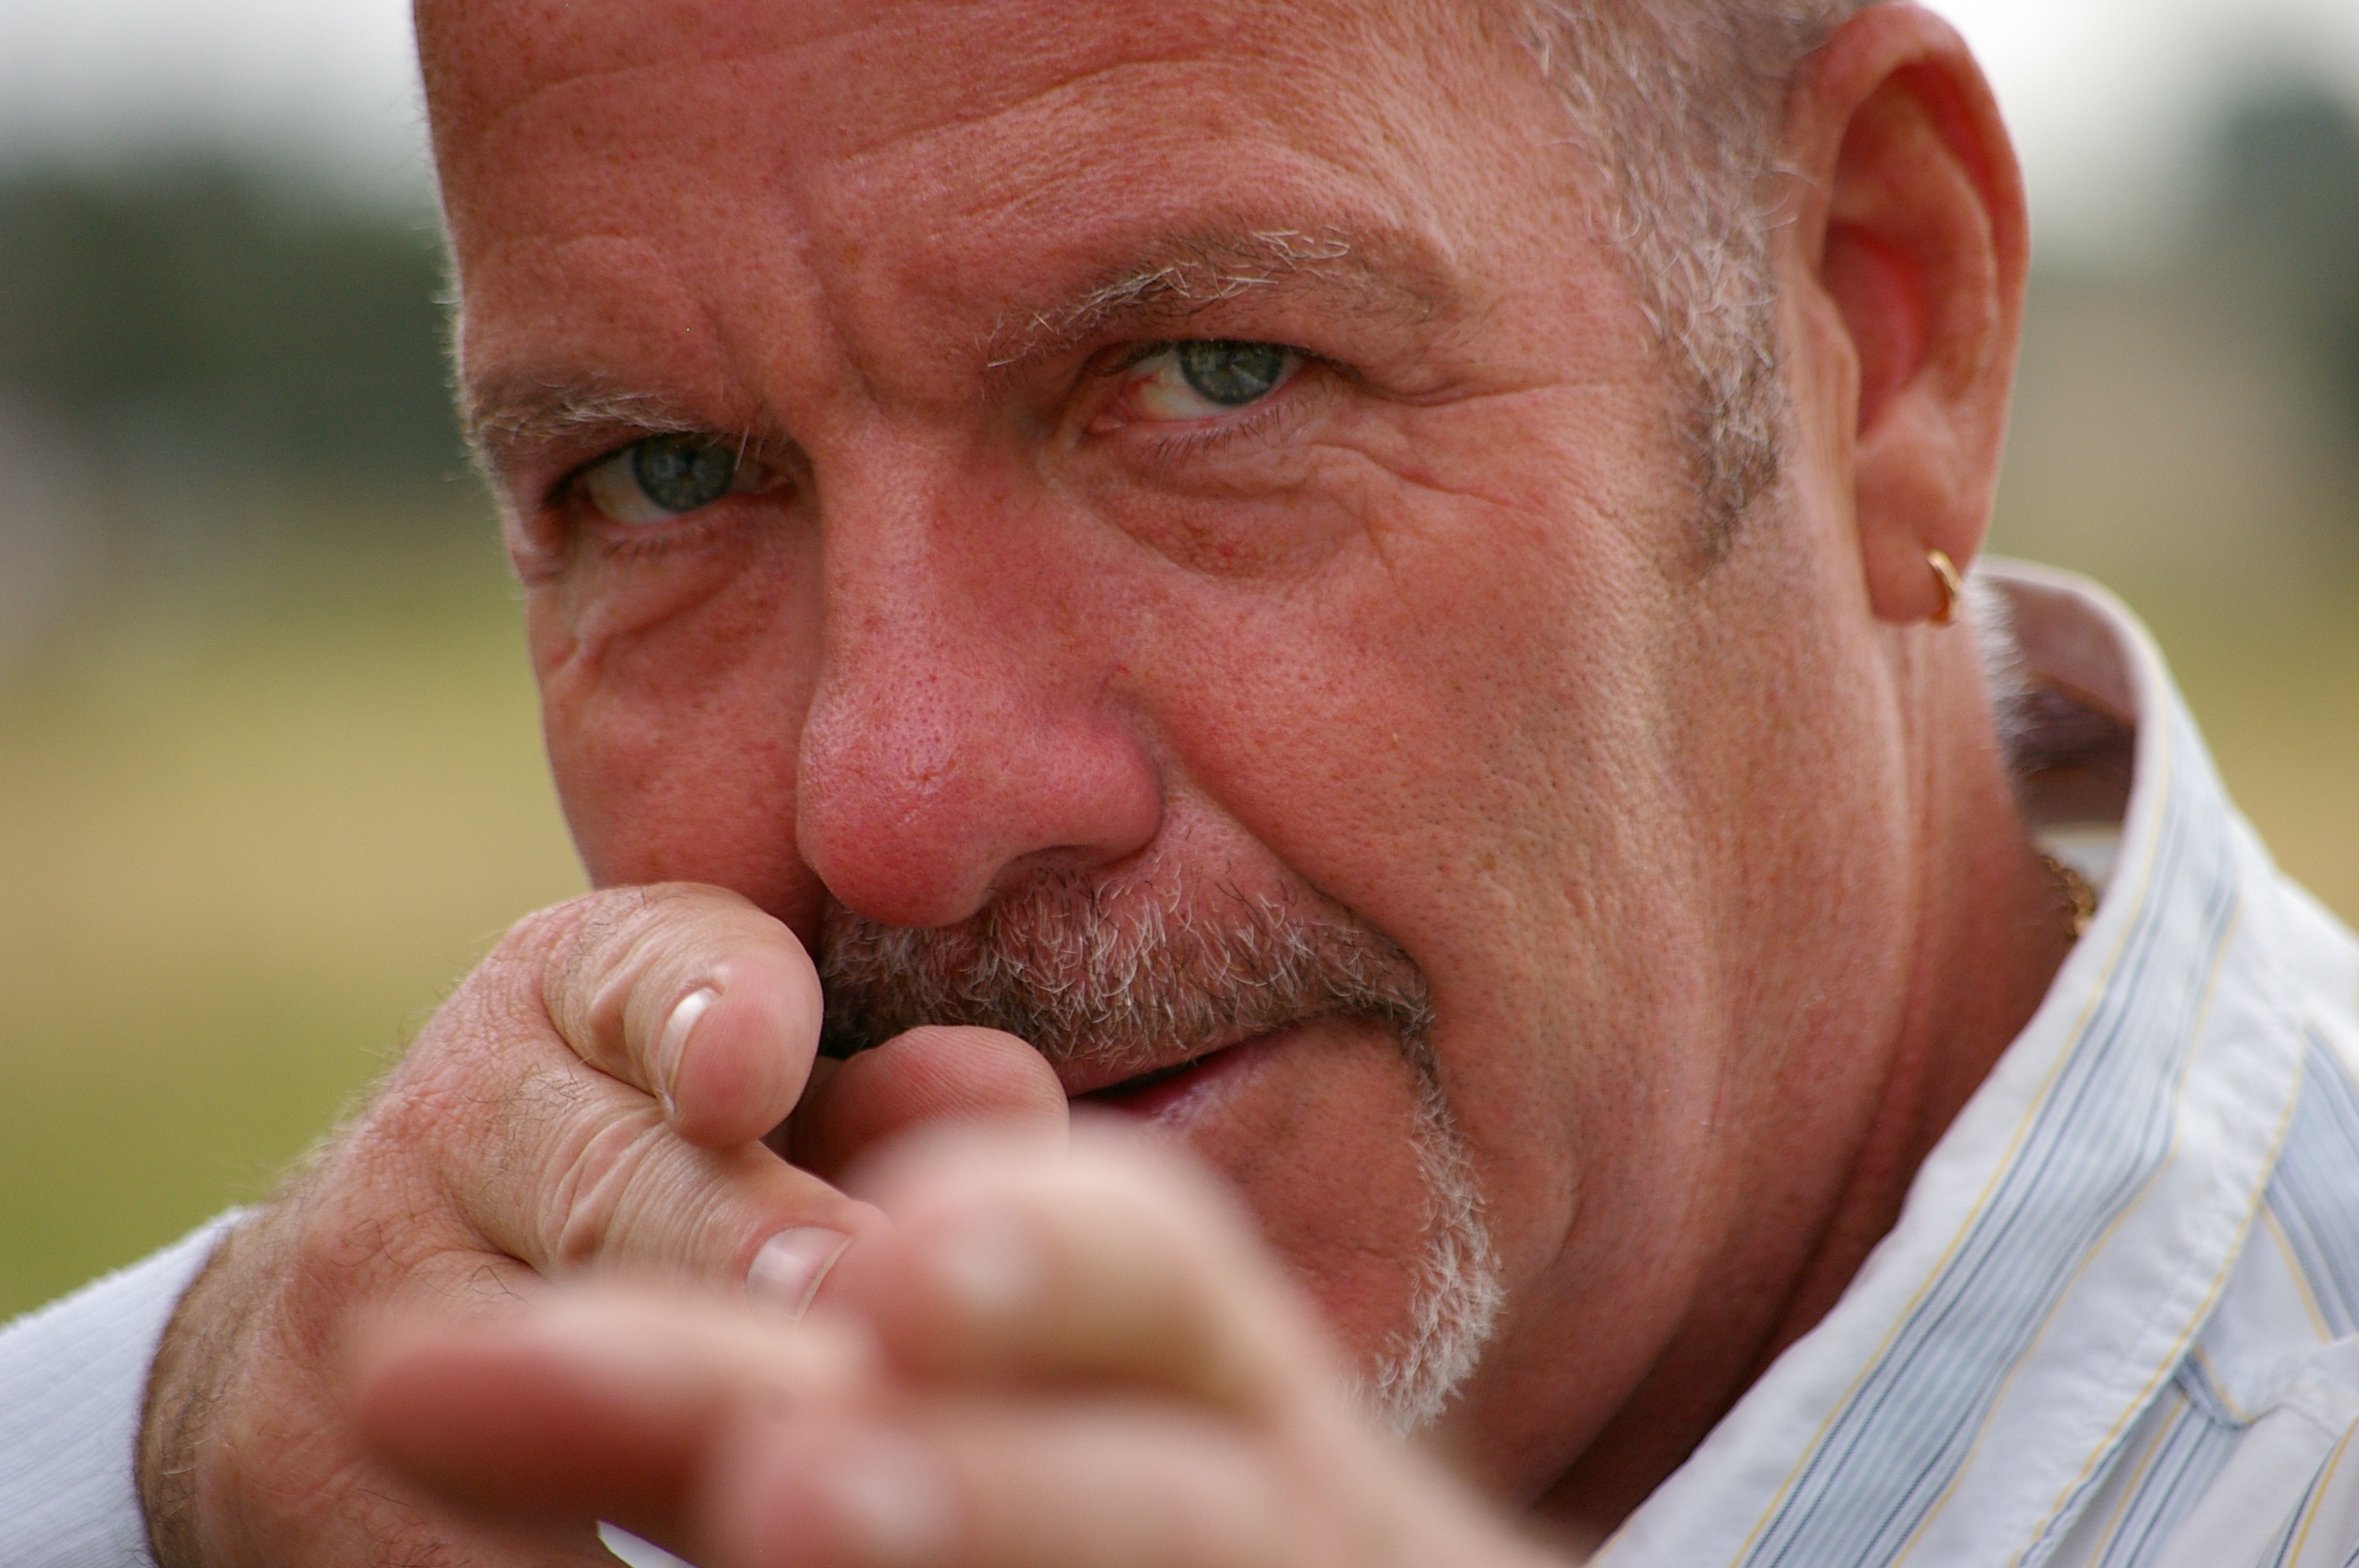
man, person, people, male, portrait, facial expression, smile, senior citizen, close up, face, nose, eyes, eye, hot, head, skin, organ, grandparent, sieves, facial hair